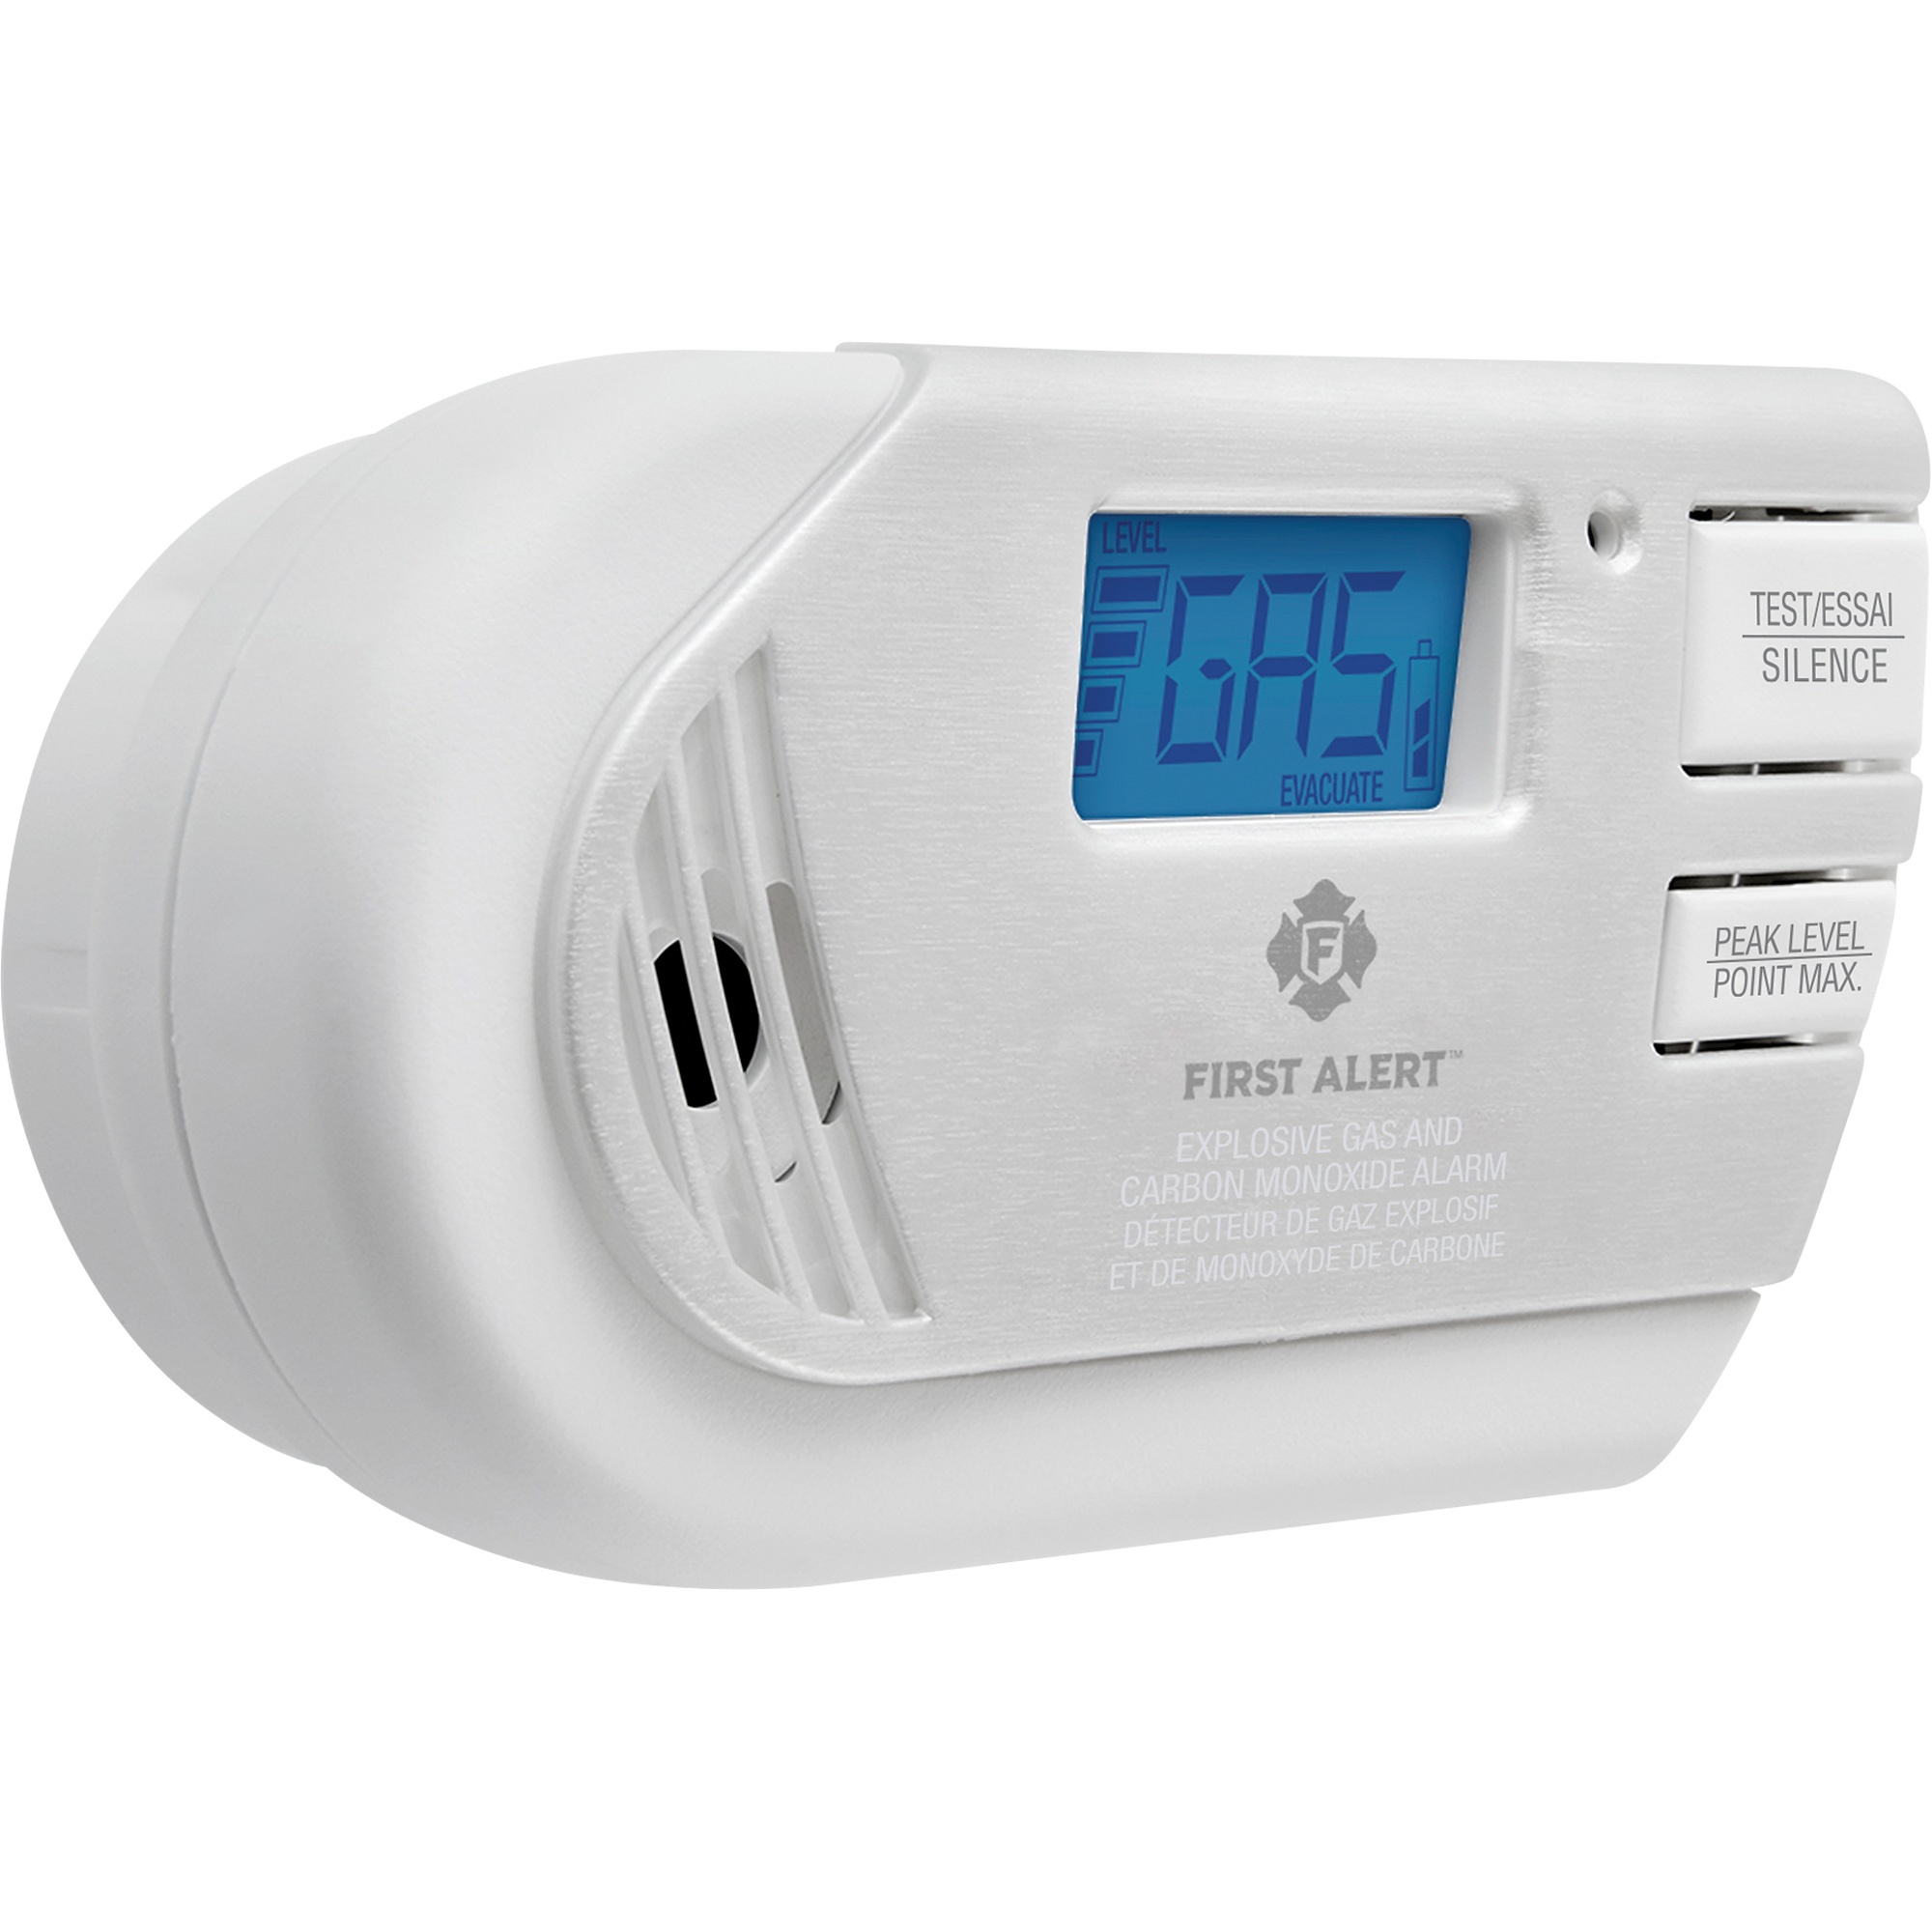
Plug-In Explosive Gas/Carbon Monoxide Combination Alarm
Electrochemical Carbon Monoxide sensor Single Test/Silence Button Backlit Digital Display for greater visibility of which hazard is being sensed (Gas or CO), the hazard level, and the peak level 3-Way Protection against Natural/Methane Gas, Propane Gas, and Carbon Monoxide Low Battery Warning End-of-Life Signal 5-Year Limited Warranty Manufacturer Part Number: 1039758
Brand: First Alert
Category: Home & Garden > Flood, Fire & Gas Safety > Smoke & Carbon Monoxide Detectors > Carbon Monoxide Detectors